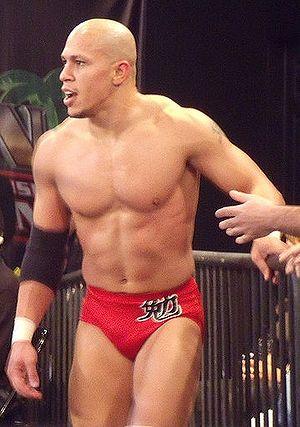
WWE NXT est une émission et une académie de catch de la World Wrestling Entertainment, devenue depuis le 20 juin 2012, la troisième division de la WWE avec Raw et SmackDown. Cette nouvelle division met en avant des nouveaux catcheurs, d'abord sélectionnés dans l'ancien club-école de la WWE, la Florida Championship Wrestling, puis sur la scène indépendante internationale.
Brandon Silvestry, est un catcheur américain d'origine portoricaine. Il est plus connu sous divers pseudonymes, notamment ceux de Kaval sur le circuit indépendant, au Japon) ou encore Senshi (à la Total Nonstop Action Wrestling).